Sandy Fox

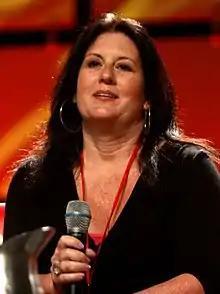
Fox at the 2013 Phoenix Comicon

Sandra Marie Fox (née Kessler; born July 13, 1963) is an American voice actress who has had numerous roles in various animated cartoon, anime, and video games. She portrayed the live-action Betty Boop and has provided her voice for Universal Studios and King Features Syndicate for much of their promotional activities and related media and merchandise from 1991 to 2018.